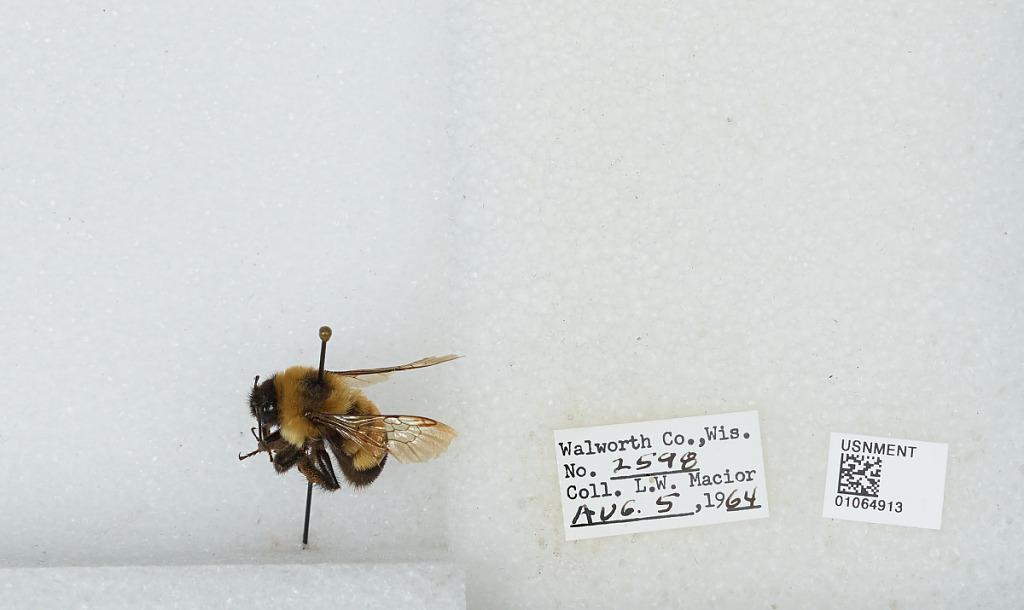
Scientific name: Bombus (Bombus) affinis Cresson
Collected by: L. Macior
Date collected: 1964-8-5
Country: United States
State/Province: Wisconsin
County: Walworth
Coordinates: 42.67, -88.54